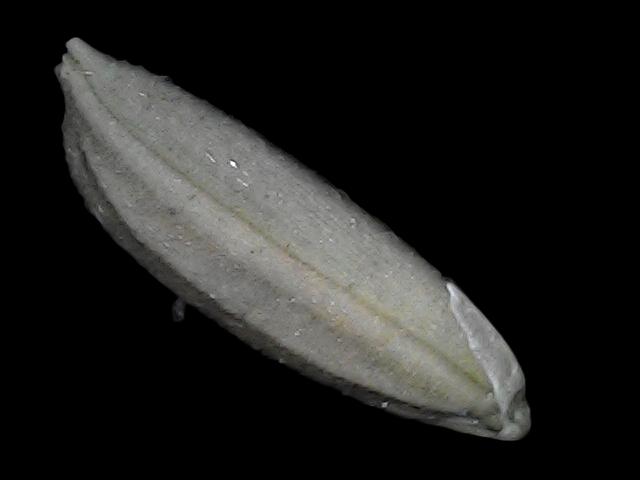
Rice variety: Bd79